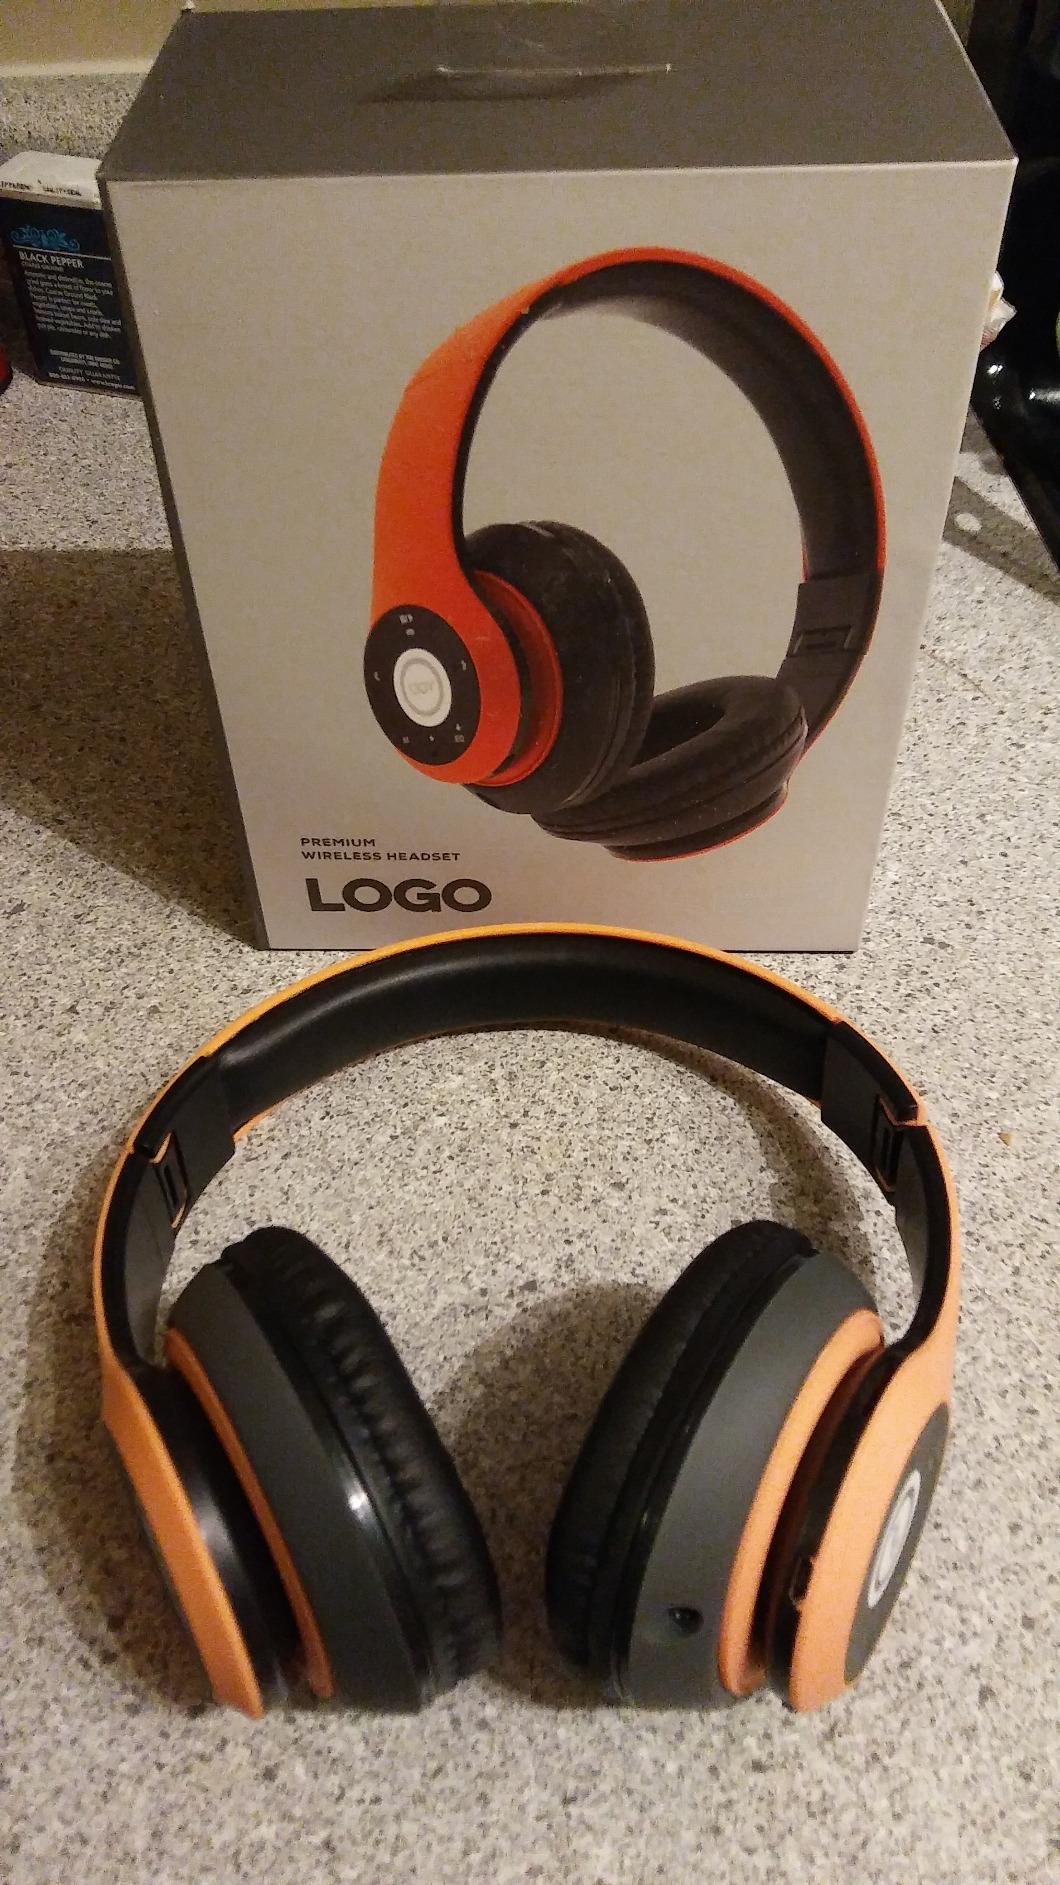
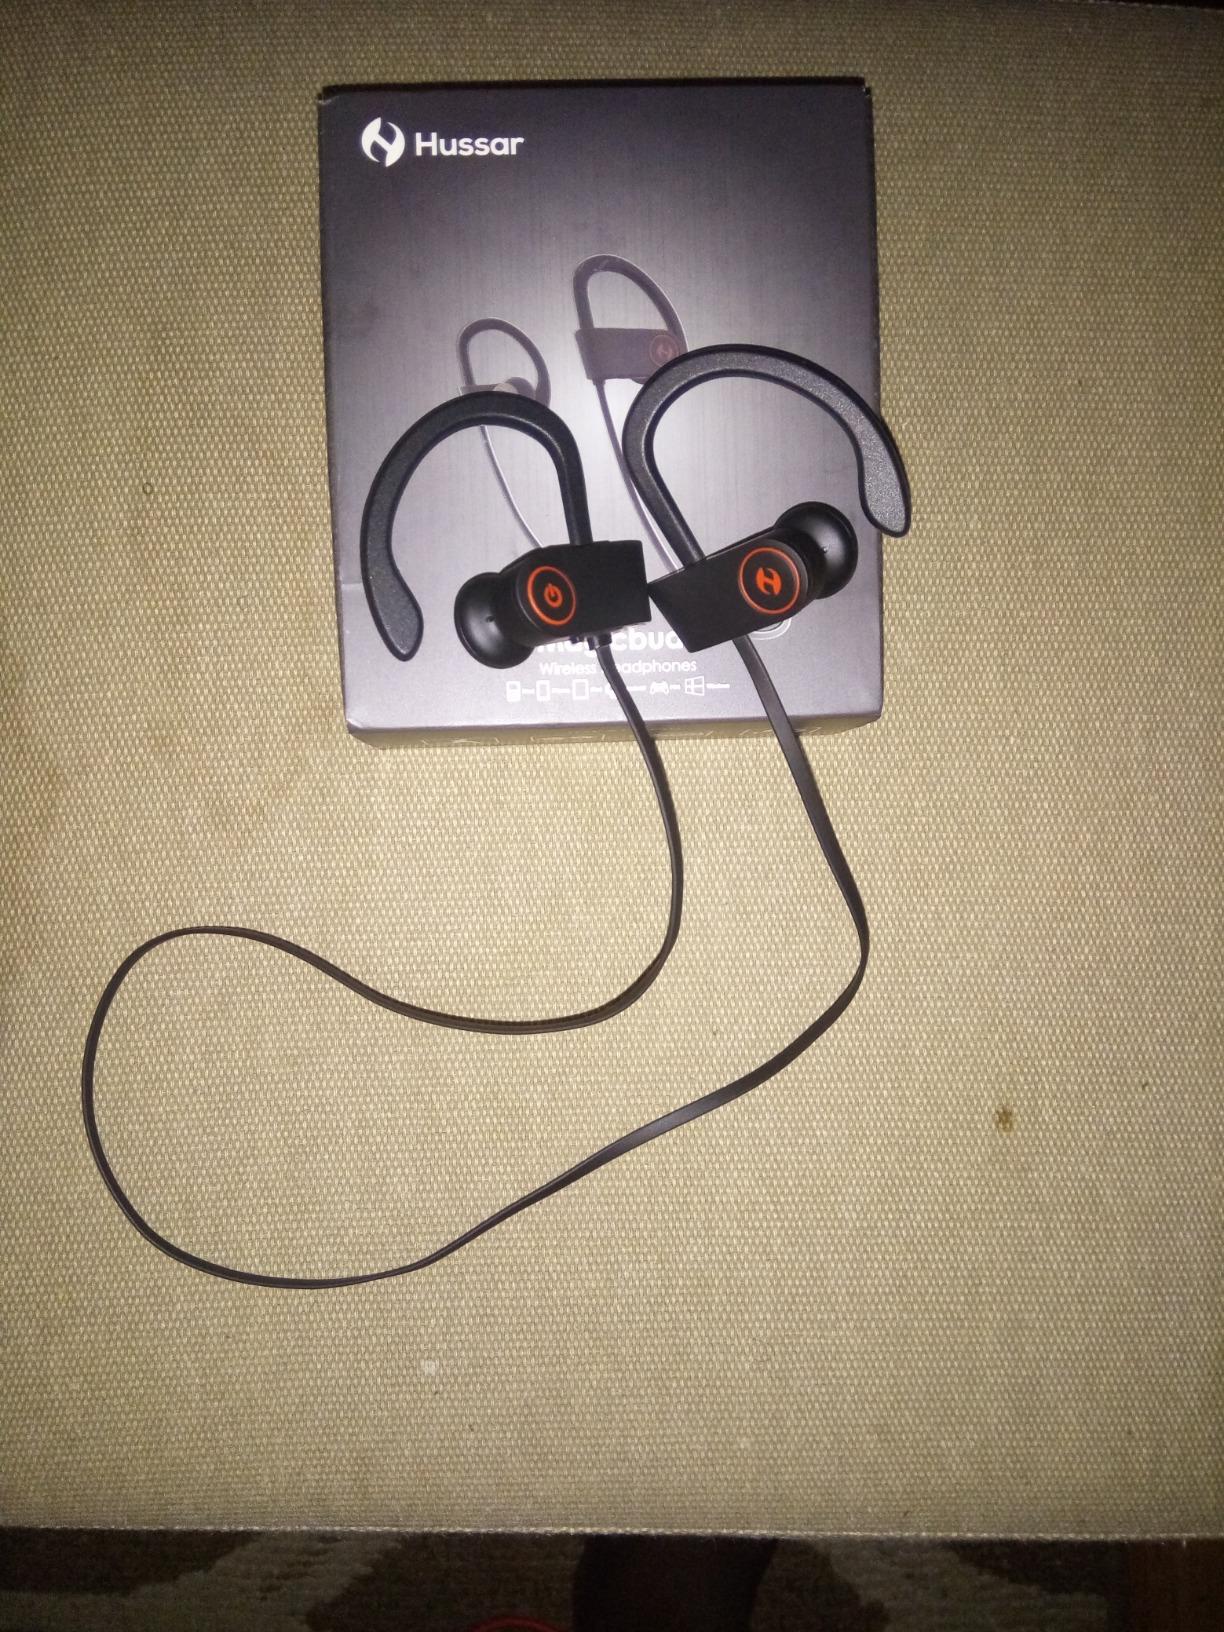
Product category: headphones
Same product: no